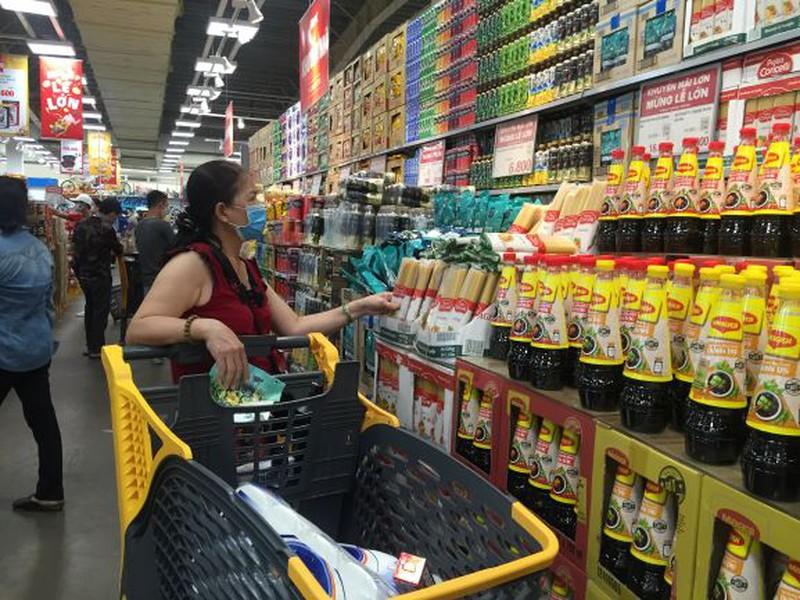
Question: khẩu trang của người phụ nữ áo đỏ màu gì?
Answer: màu xanh dương